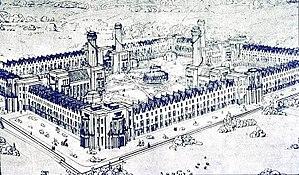
New Harmony est une ville du comté de Posey, dans l'État de l'Indiana, aux États-Unis, célèbre pour avoir été un projet utopiste au début du XIXᵉ siècle. Elle est située à 24 km au nord de Mount Vernon, le siège du comté, au bord de la rivière Wabash. La population était de 1 341 habitants en 1900, de 1 229 en 1910 et seulement de 789 lors du recensement de 2010.
L'histoire du mouvement socialiste aux États-Unis commence avec celle des communautés utopiques au début du XIXᵉ siècle : tentatives d'établir des phalanstères fouriéristes, communauté oweniste de New Harmony. En 1877, des syndicalistes fondent le Socialist Labor Party tandis que le Socialist Party of America est créé en 1901. À la même époque, différents groupes anarchistes se constituent à travers le pays. Les premières organisations syndicales américaines sont traversées par ces différents courants socialistes.